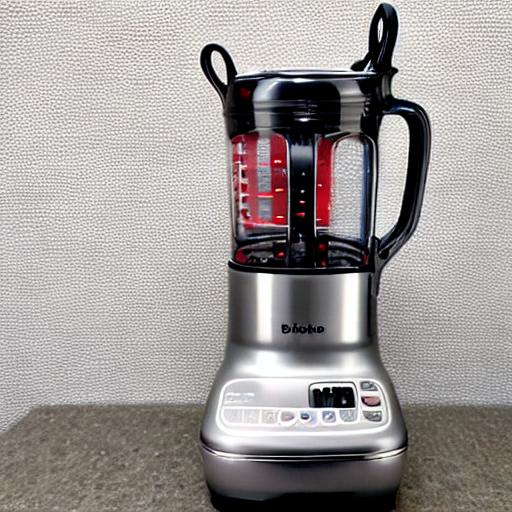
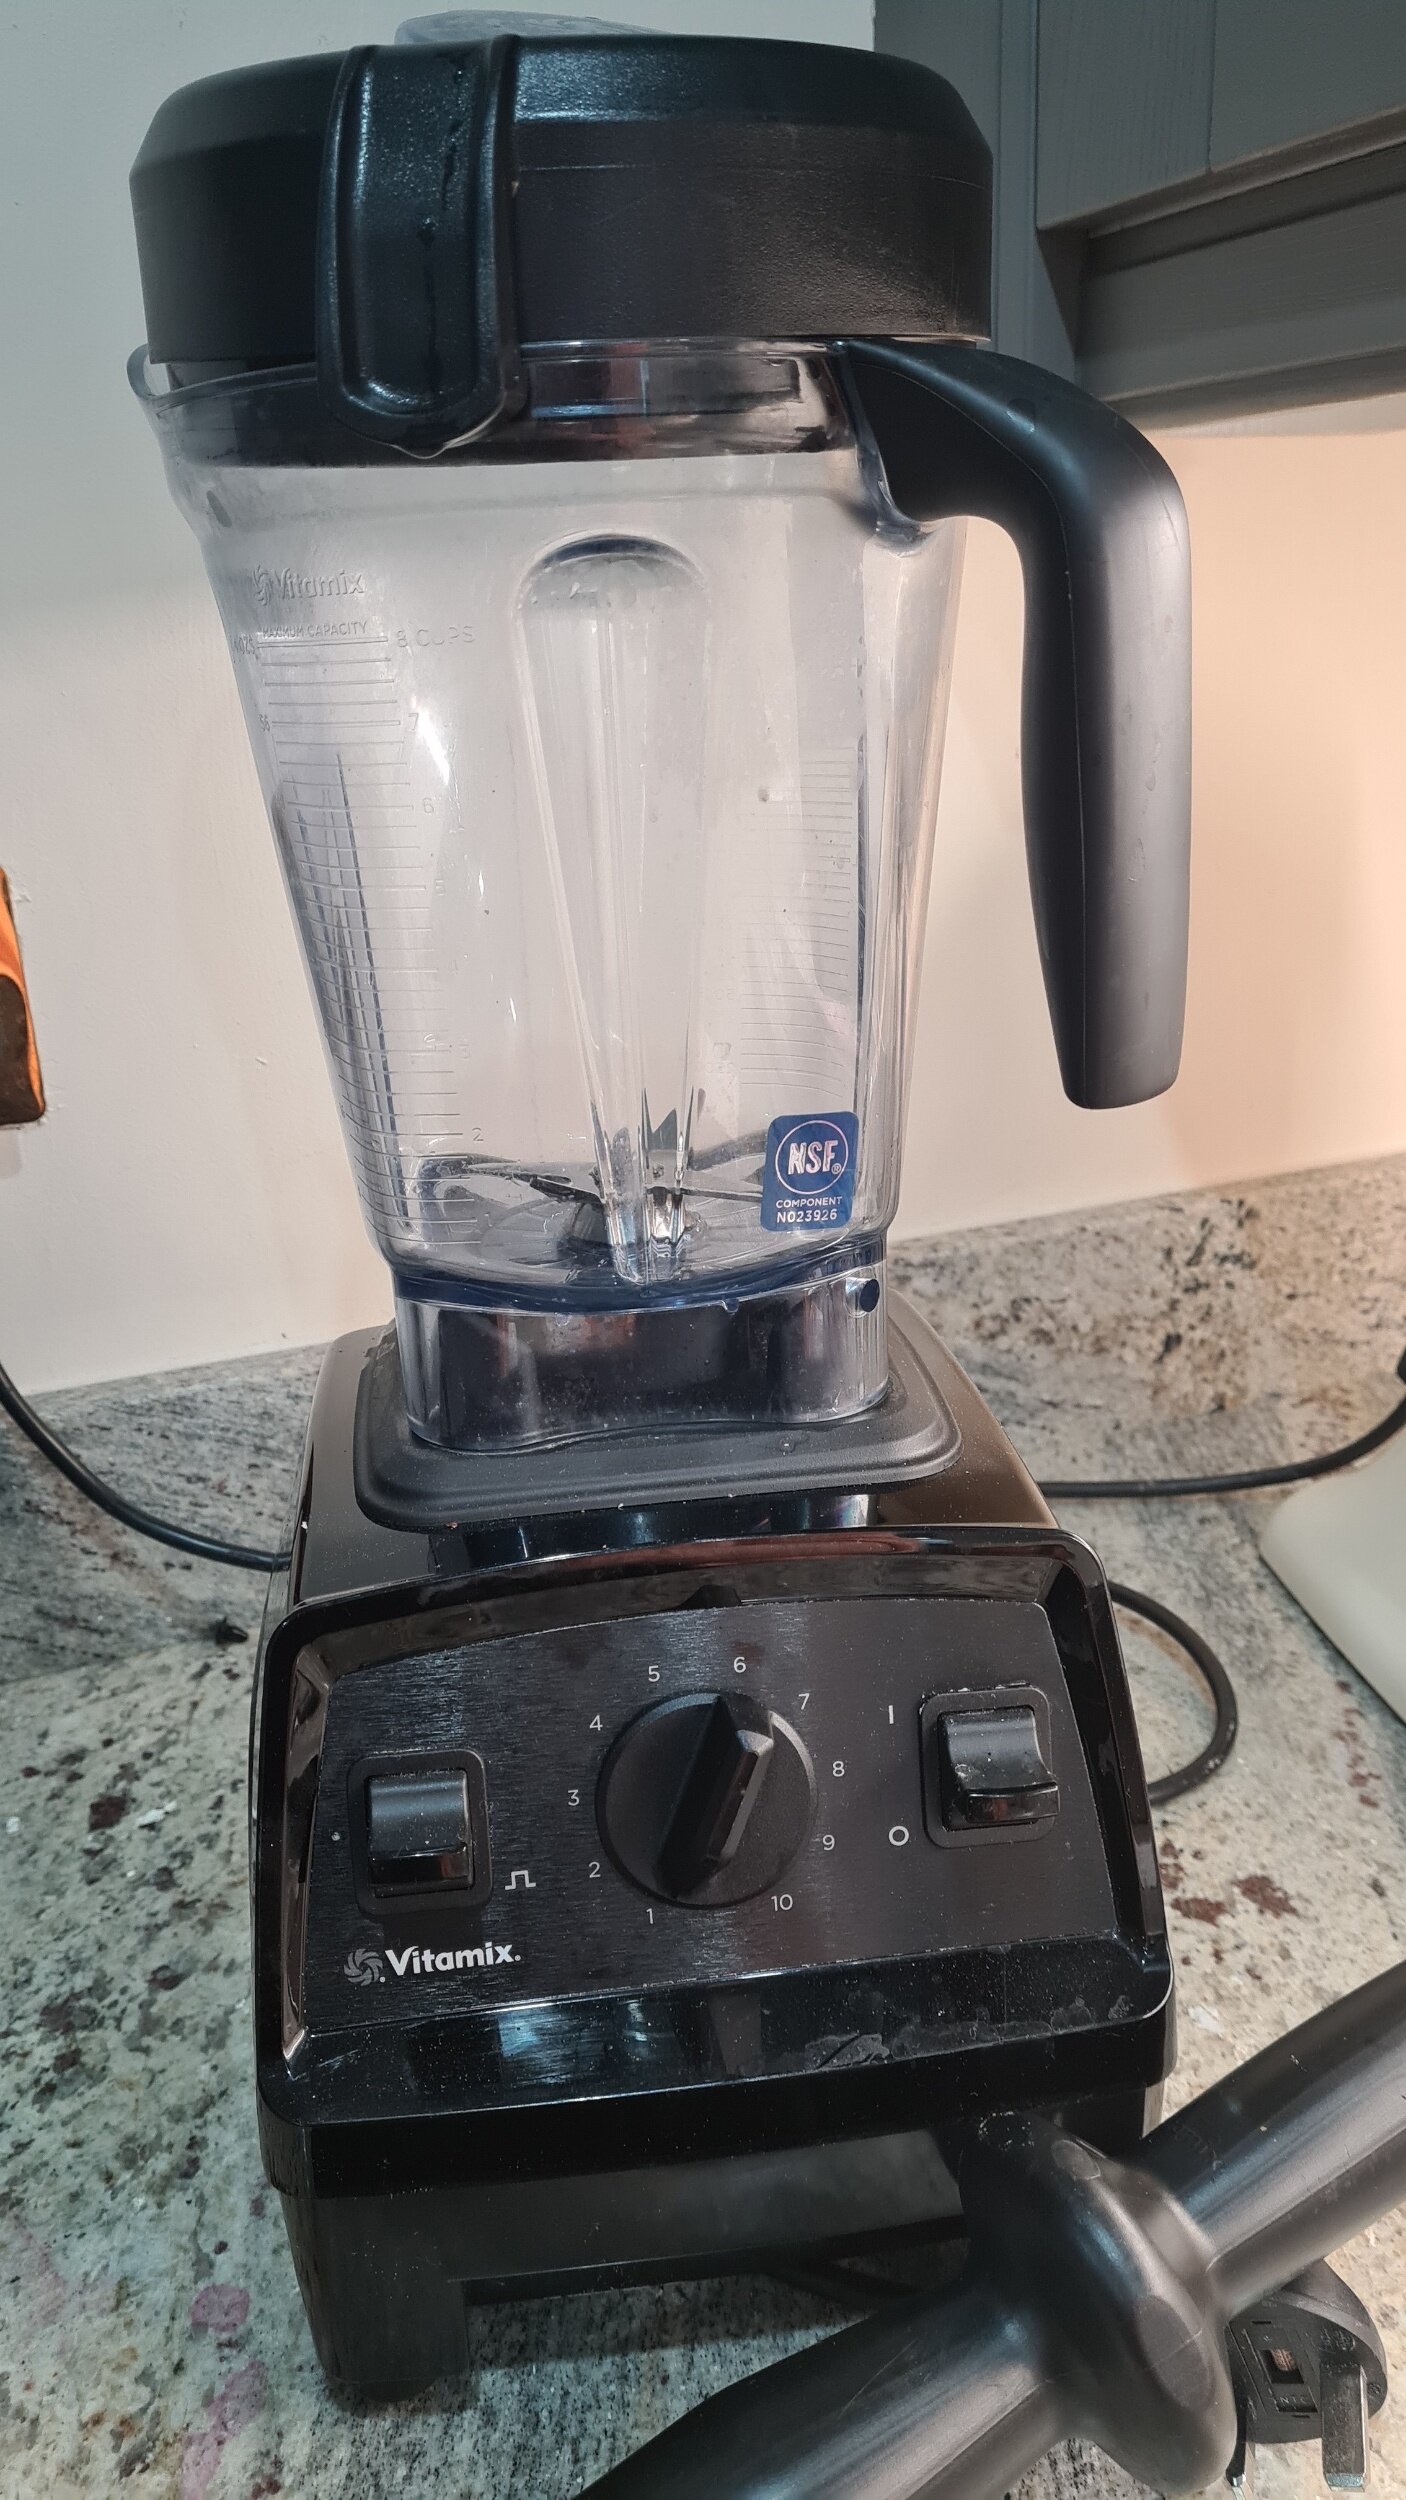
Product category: items_blender
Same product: no